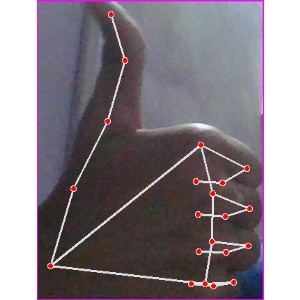
अक्षर: थ